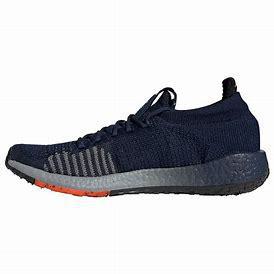
Brand: Adidas
Model: Pulseboost HD